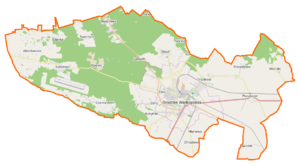
Grodzisk Wielkopolski est une gmina mixte du powiat de Grodzisk Wielkopolski, Grande-Pologne, dans le centre-ouest de la Pologne. Son siège est la ville de Grodzisk Wielkopolski, qui se situe environ 42 km au sud-ouest de la capitale régionale Poznań.